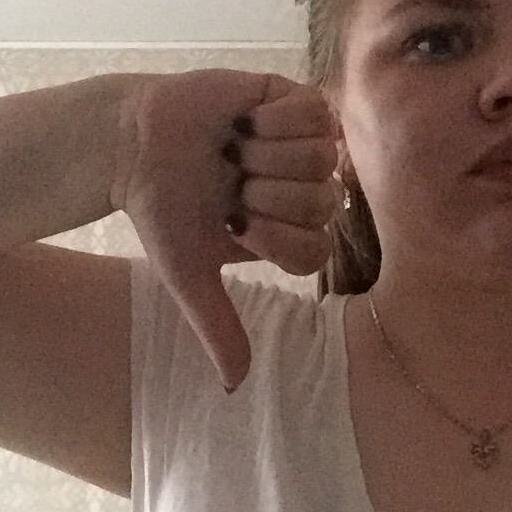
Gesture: dislike